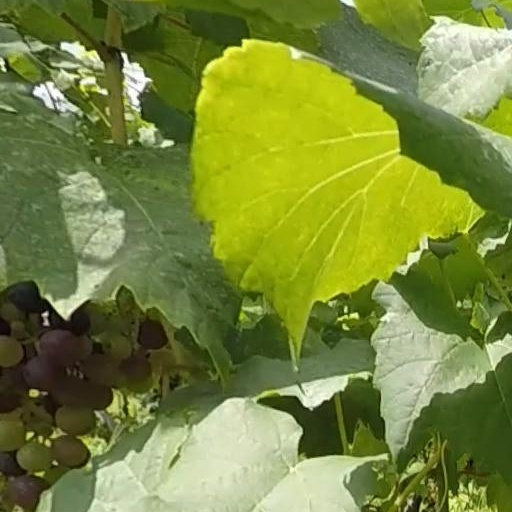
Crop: grape